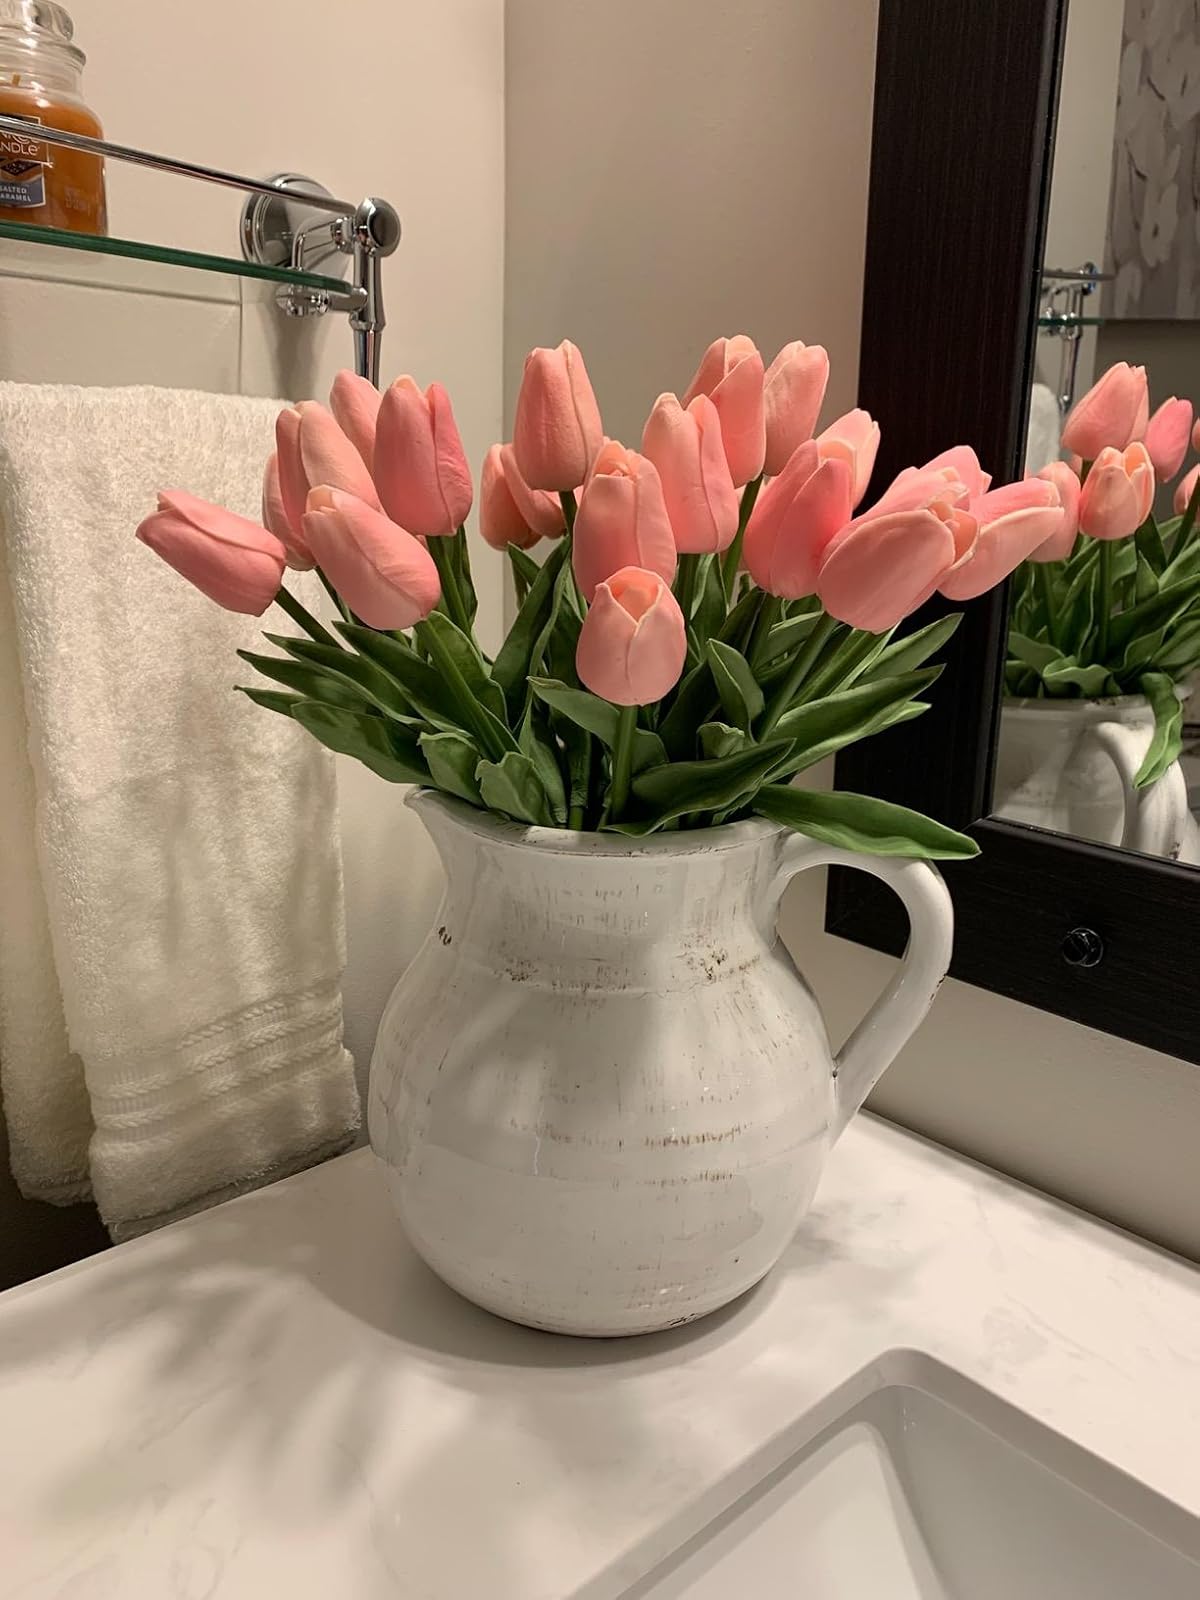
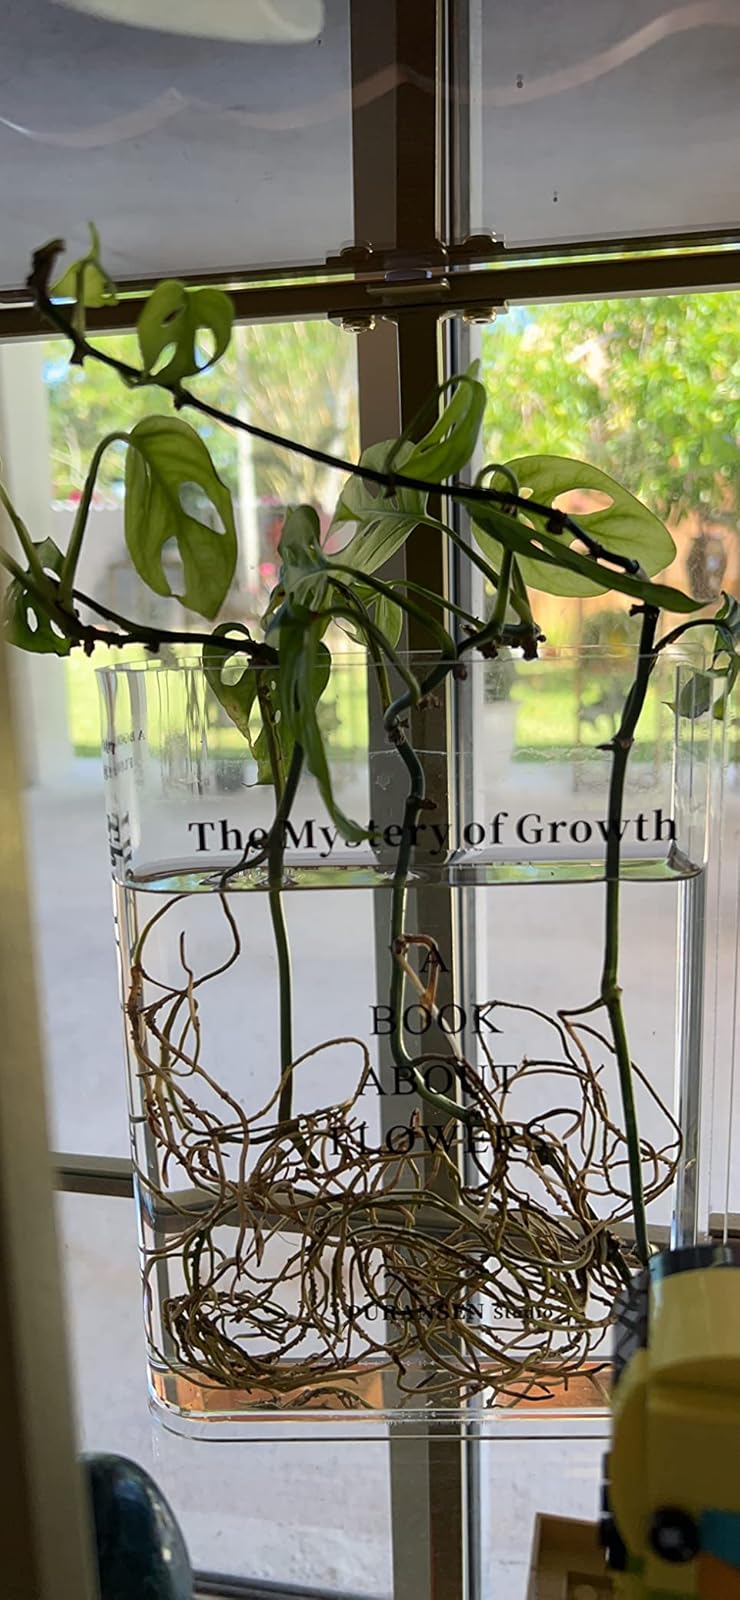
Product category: vase
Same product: no